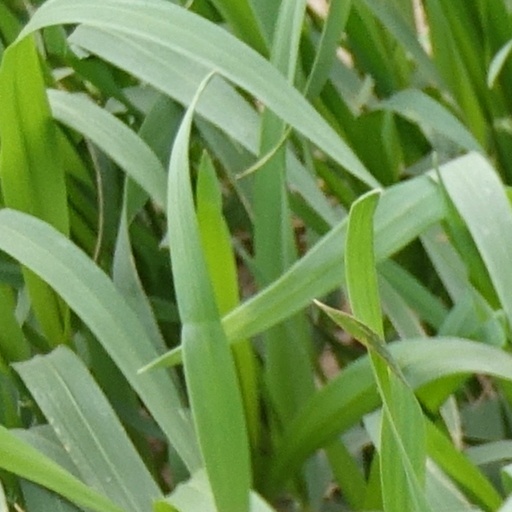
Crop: wheat